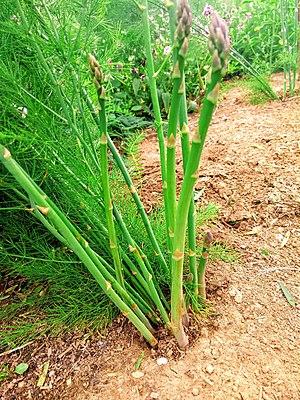
Variété hybride UC157
L'asperge est une plante de la famille des Asparagaceae originaire de l'est du bassin méditerranéen. Connue des Romains, elle est cultivée comme plante potagère en France depuis le XVᵉ siècle. Le terme désigne aussi ses pousses comestibles, qui proviennent de rhizomes d'où partent chaque année les bourgeons souterrains ou turions qui donnent naissance à des tiges s'élevant entre 1 et 1,5 mètre.